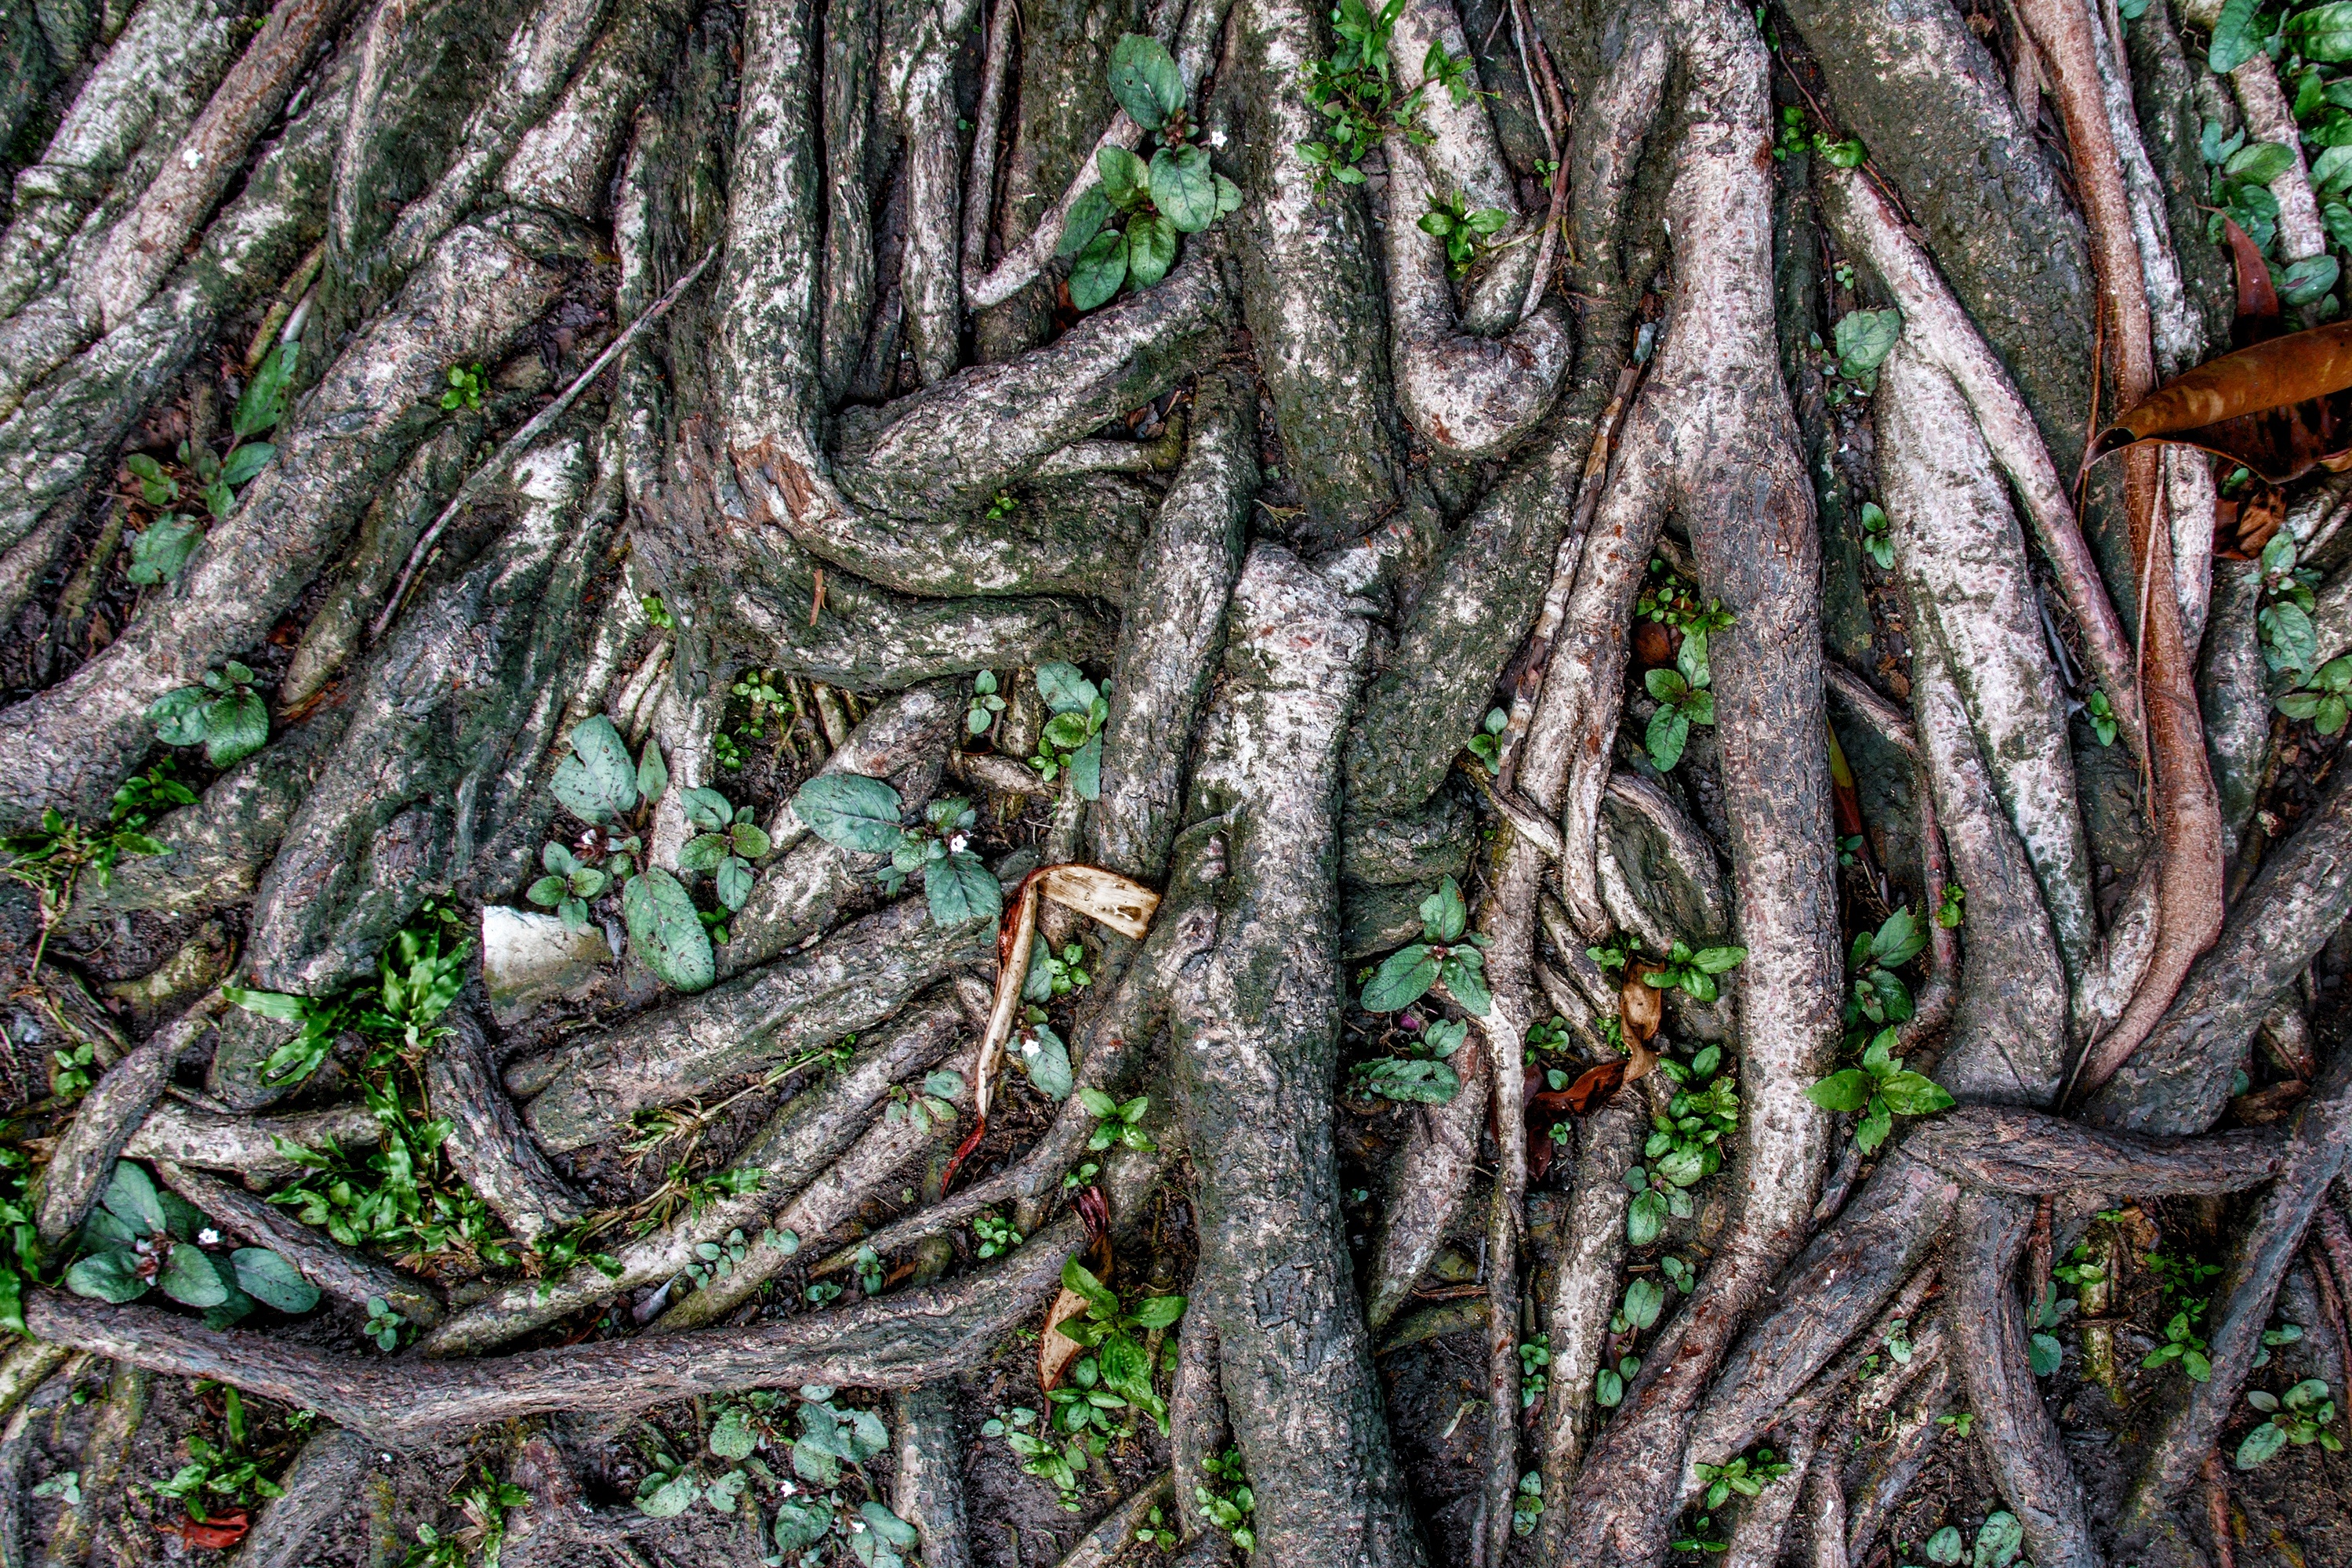
tree, nature, forest, swamp, branch, plant, wood, leaf, trunk, wildlife, green, jungle, botany, flora, root, spruce, rainforest, wetland, plantation, woodland, habitat, ecosystem, old growth forest, natural environment, woody plant, root wood, sai root, ton sai